5th Machine Gun Battalion (Australia)

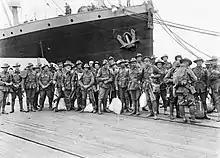
Reinforcements for the 14th Machine Gun Company, December 1916

The 5th Machine Gun Battalion was an infantry support unit of the Australian Army. Originally formed in March 1918 for service during World War I as part of the all volunteer Australian Imperial Force, it was one of five such units raised as part of the AIF during the war. The battalion consisted of four machine gun companies, which had previously existed as independent companies assigned mainly at brigade level. The battalion took part in the final stages of the war, seeing action during the Allied defensive operations during the German spring offensive and then the Allied Hundred Days Offensive, which finally brought an end to the war. The battalion was disbanded in mid-1919 during the demobilisation of the AIF following the conclusion of hostilities. During World War II, the battalion was re-raised as part of the Militia in September 1942, and undertook garrison duties in the Torres Strait, until it was disbanded in May 1944.